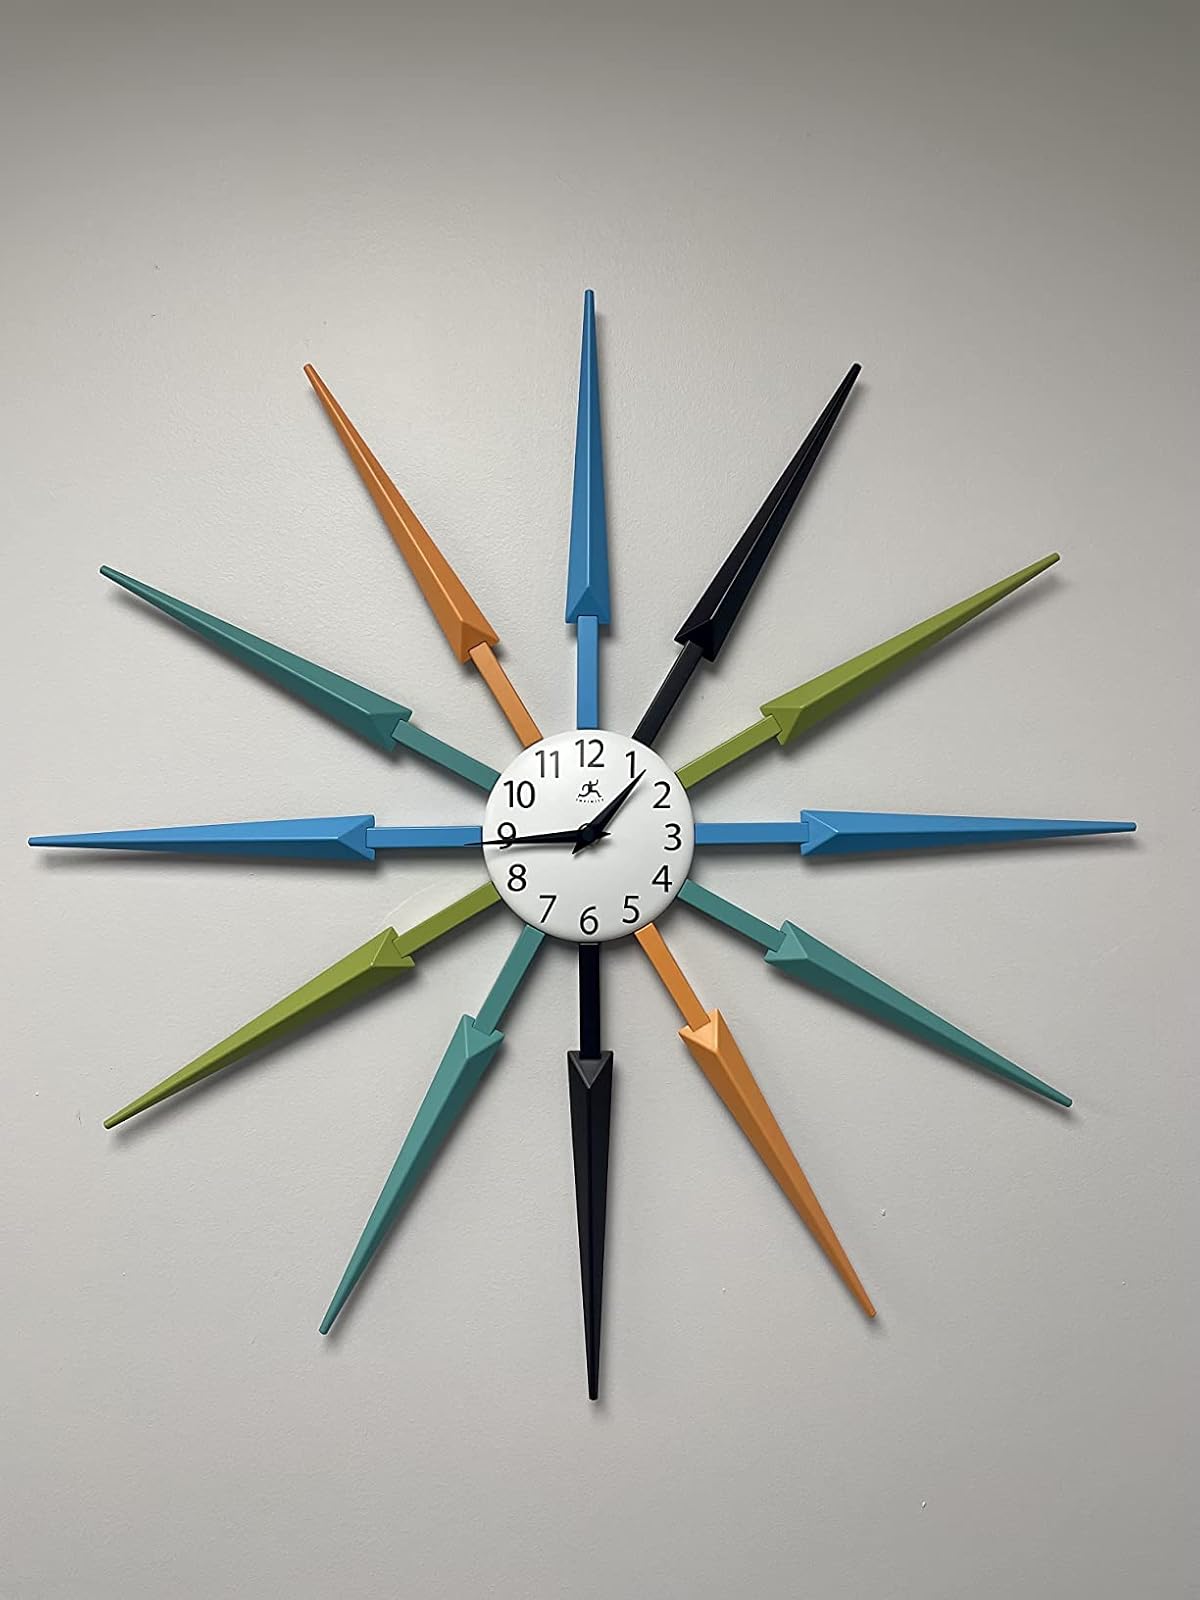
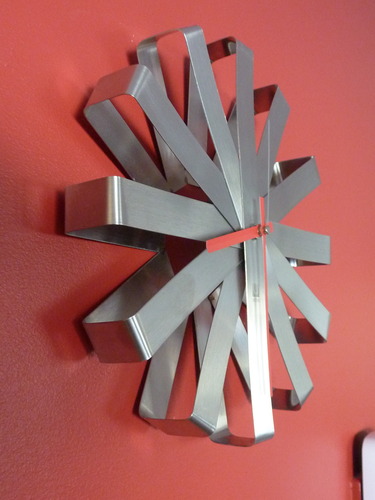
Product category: clock
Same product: no